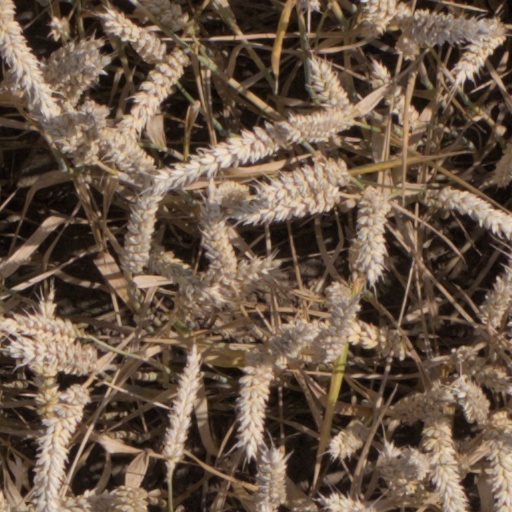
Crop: wheat